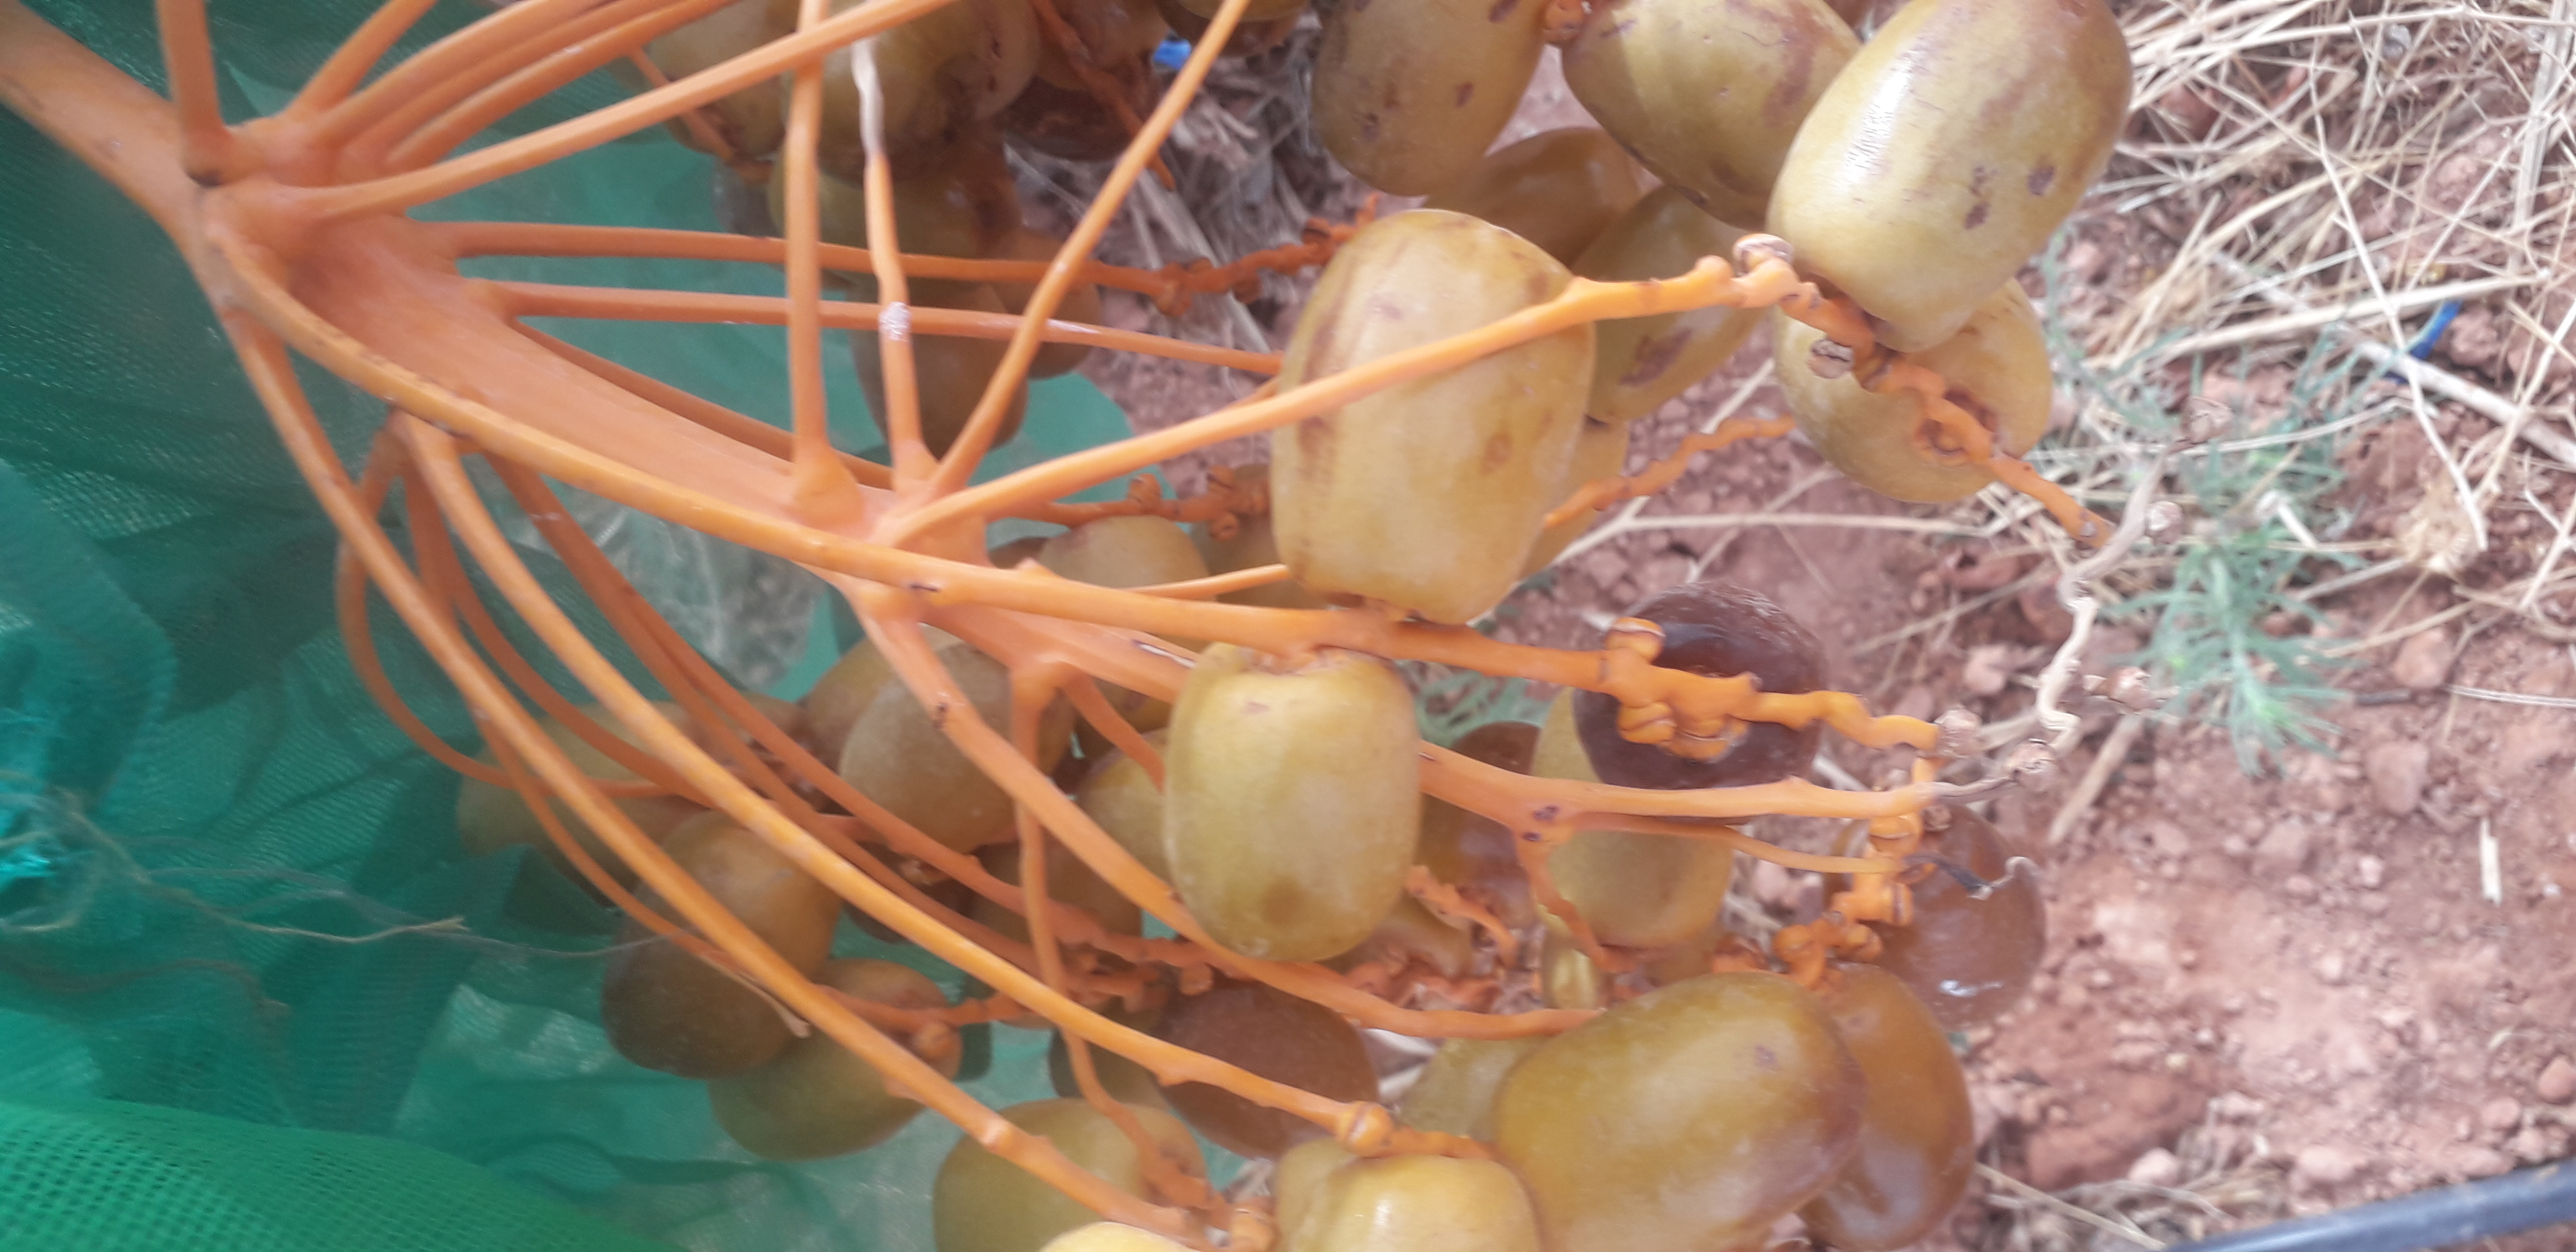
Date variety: Boufagous